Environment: real
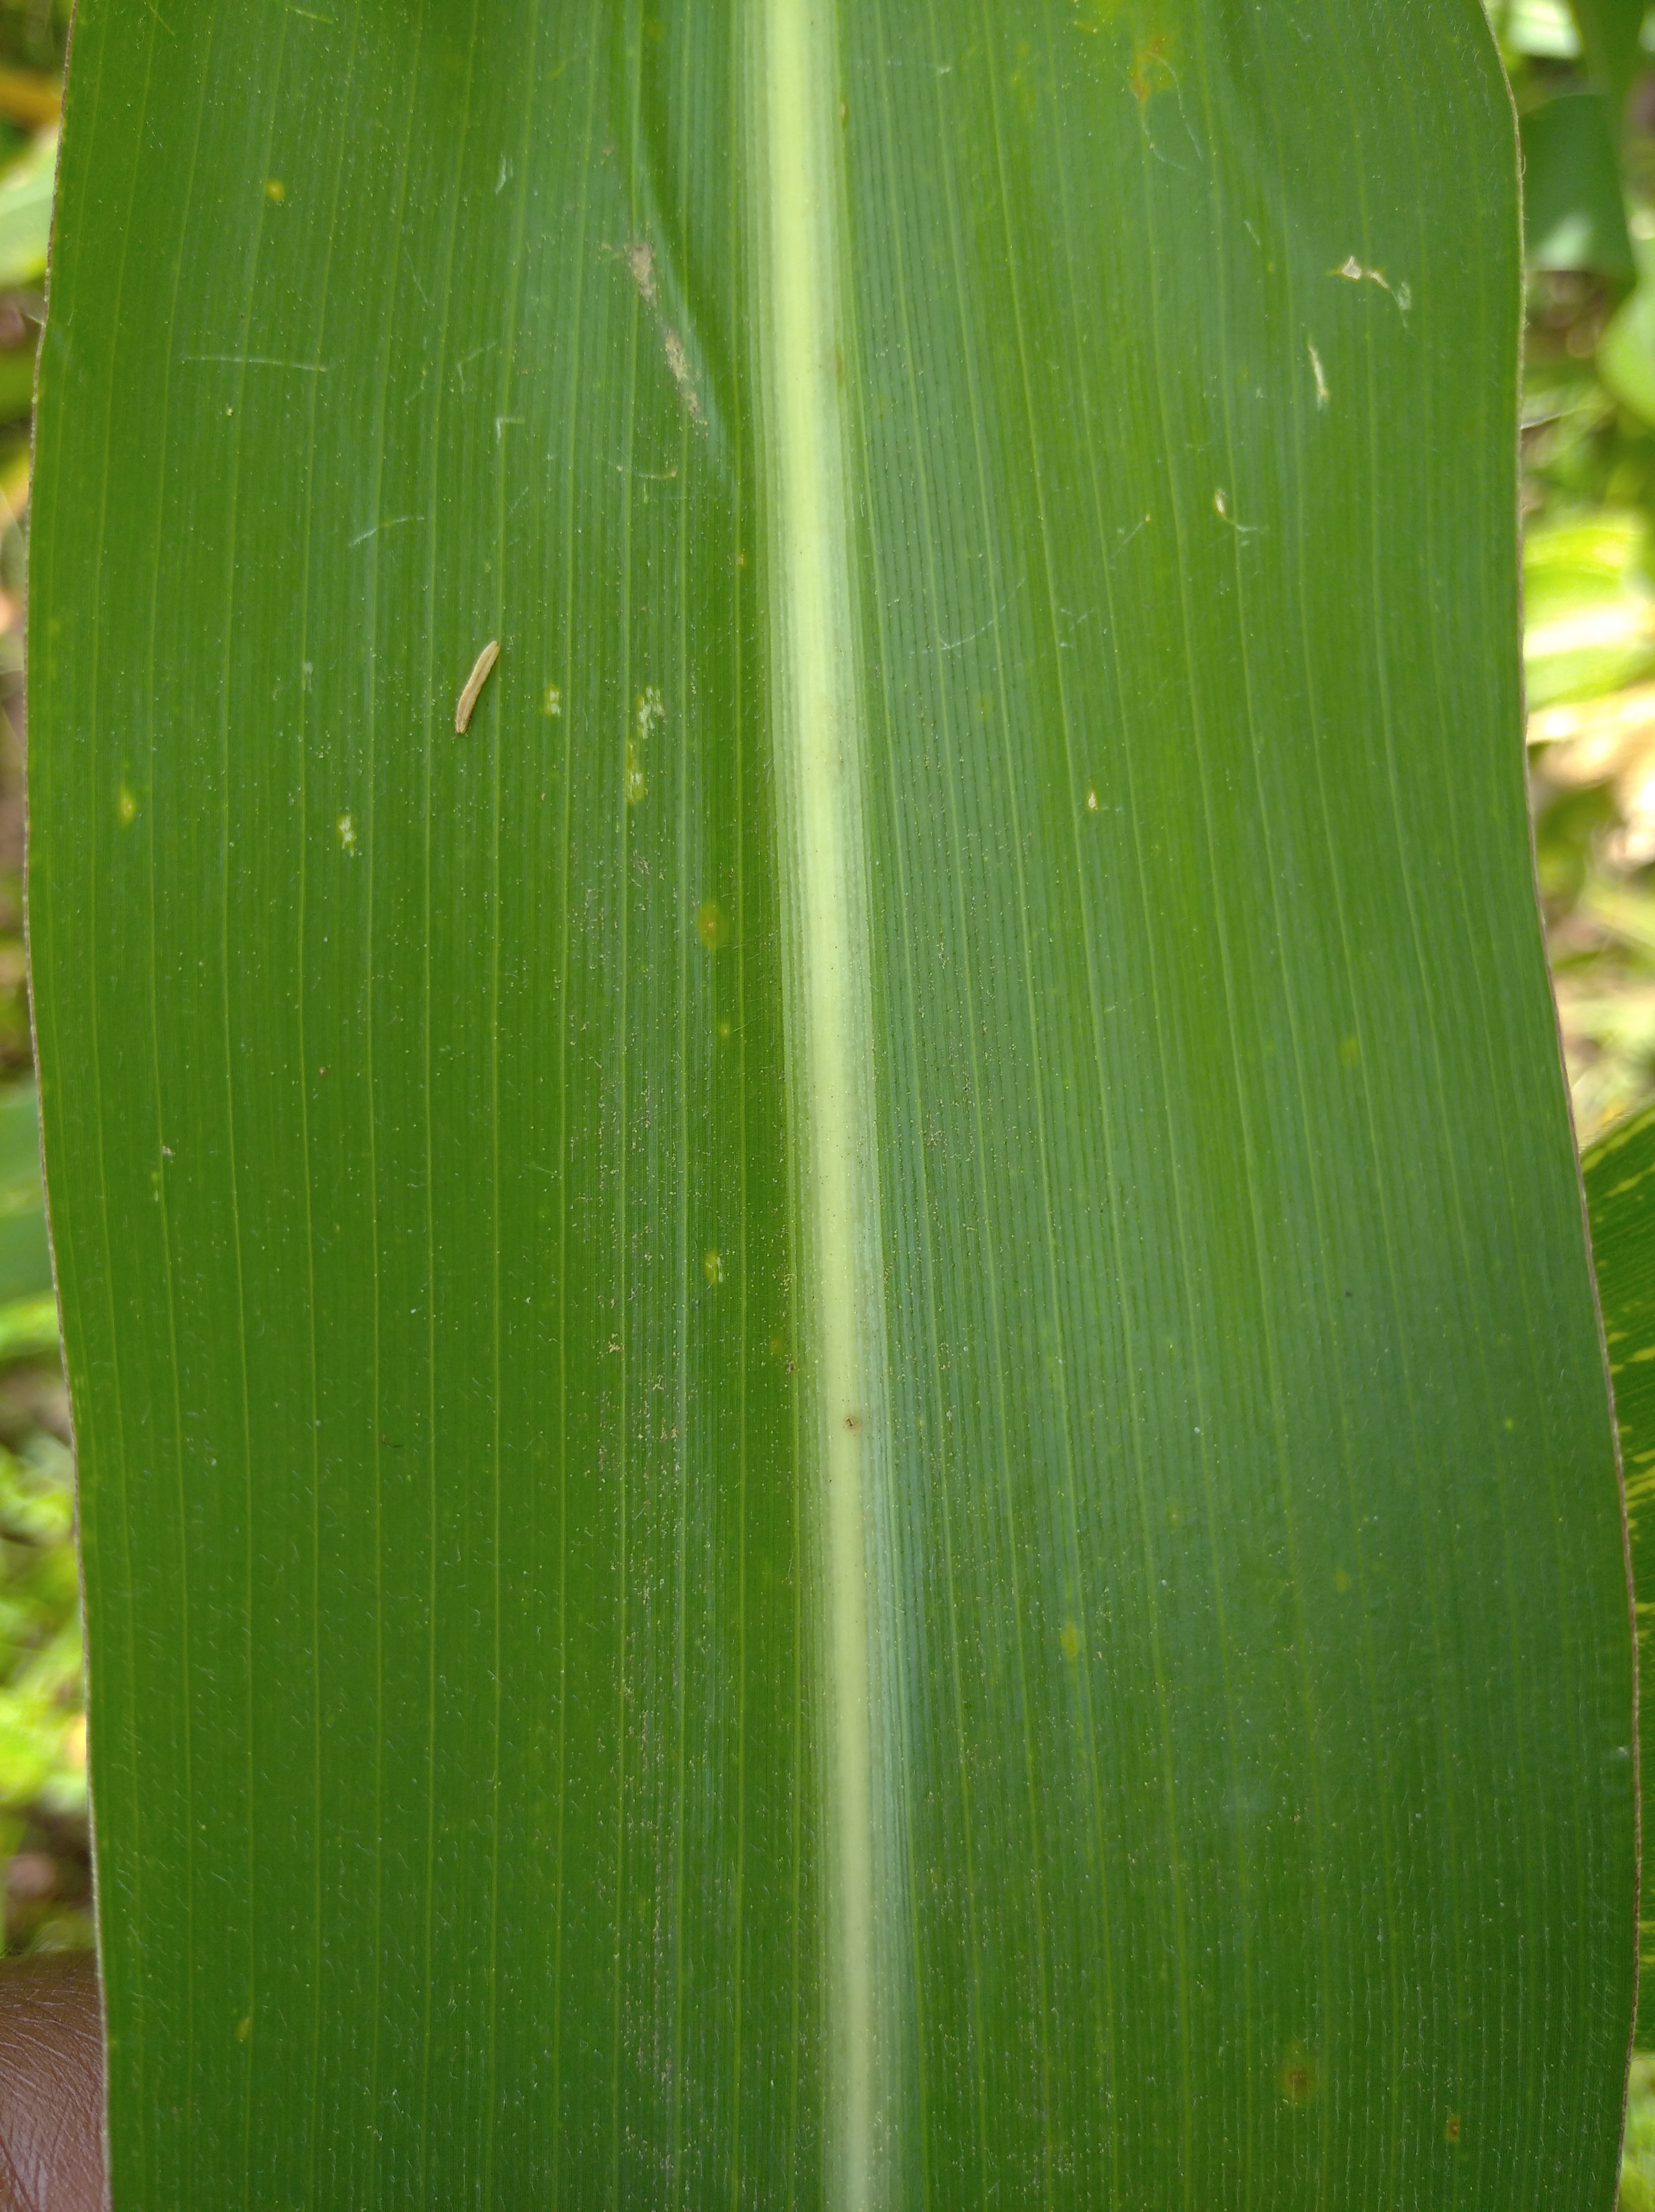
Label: healthy